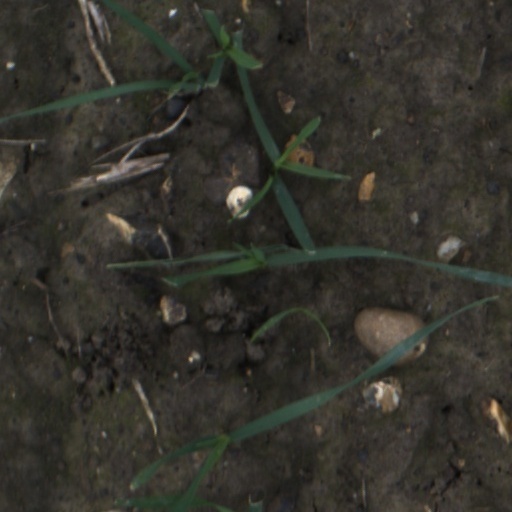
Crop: wheat